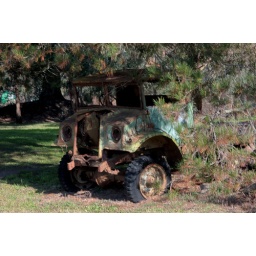
rusty old trucks that were near Ovens on the Alpine road